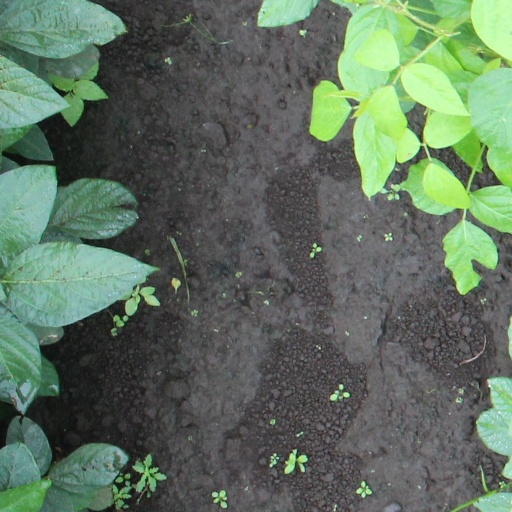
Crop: soybean